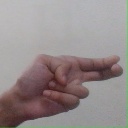
अक्षर: ह